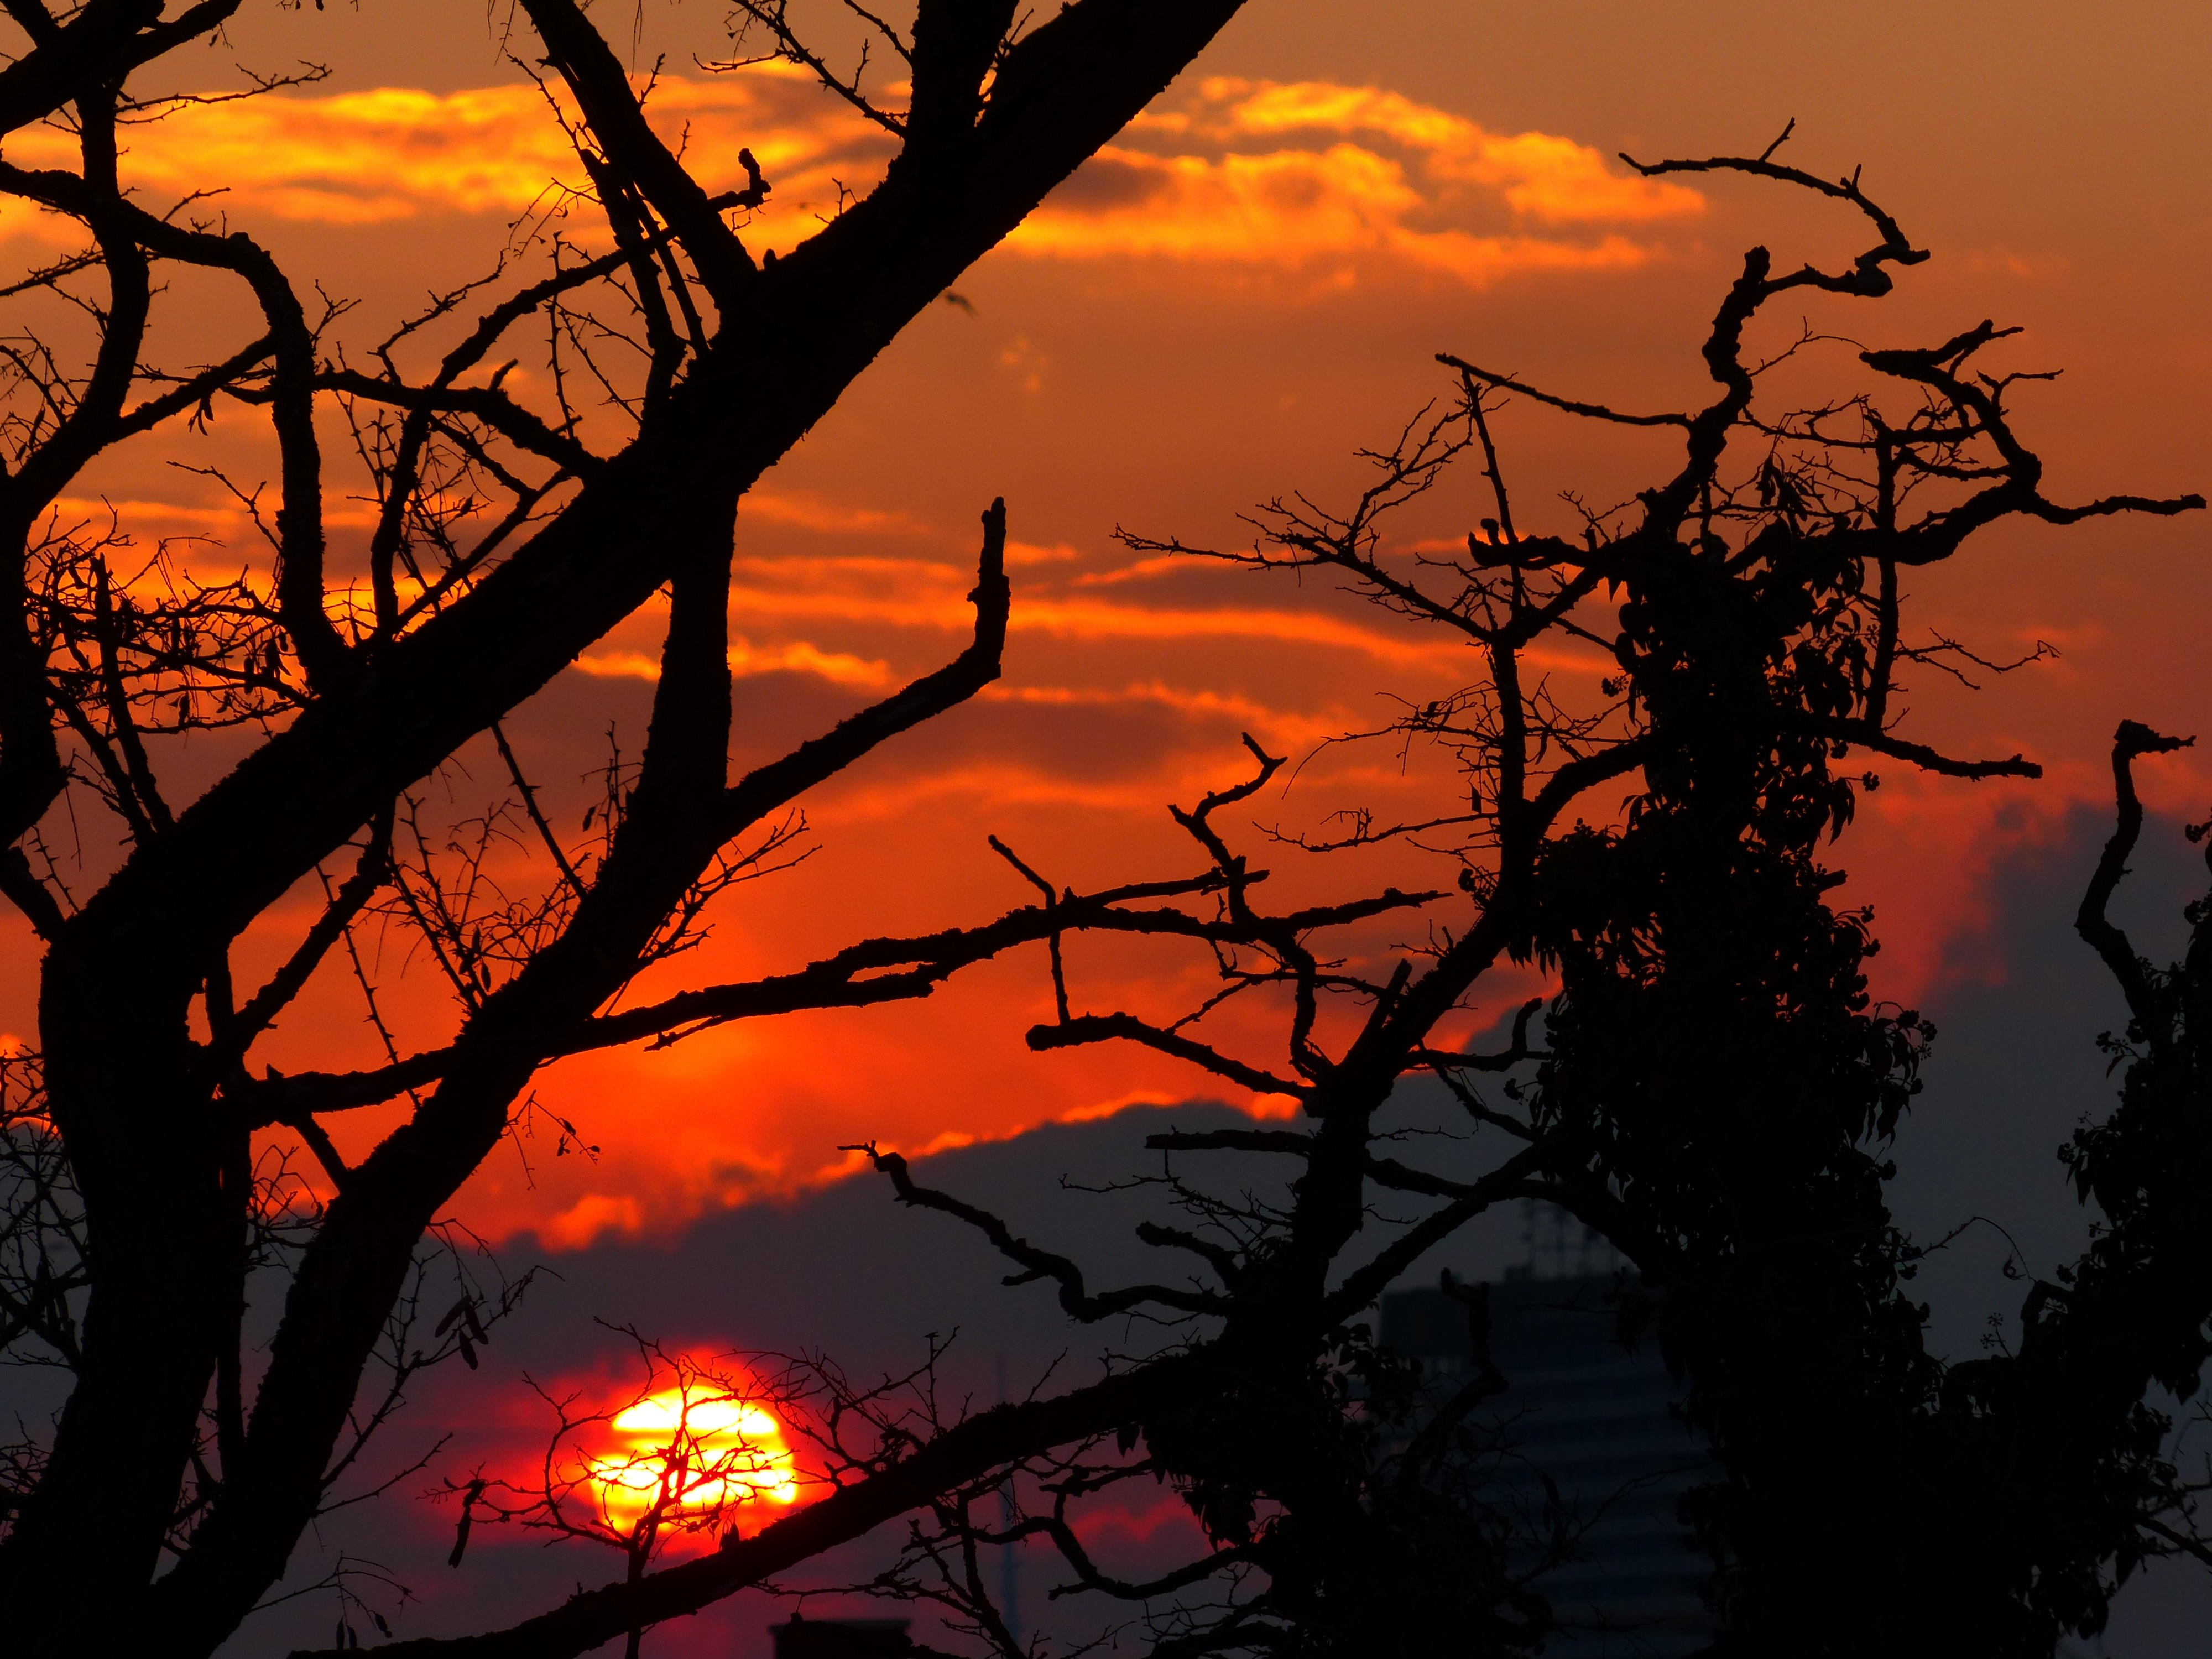
tree, nature, branch, silhouette, light, sky, sun, sunrise, sunset, sunlight, morning, dawn, atmosphere, dusk, evening, orange, reflection, red, glow, darkness, burn, trees, clouds, afterglow, back light, red sky at morning